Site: brandenburg
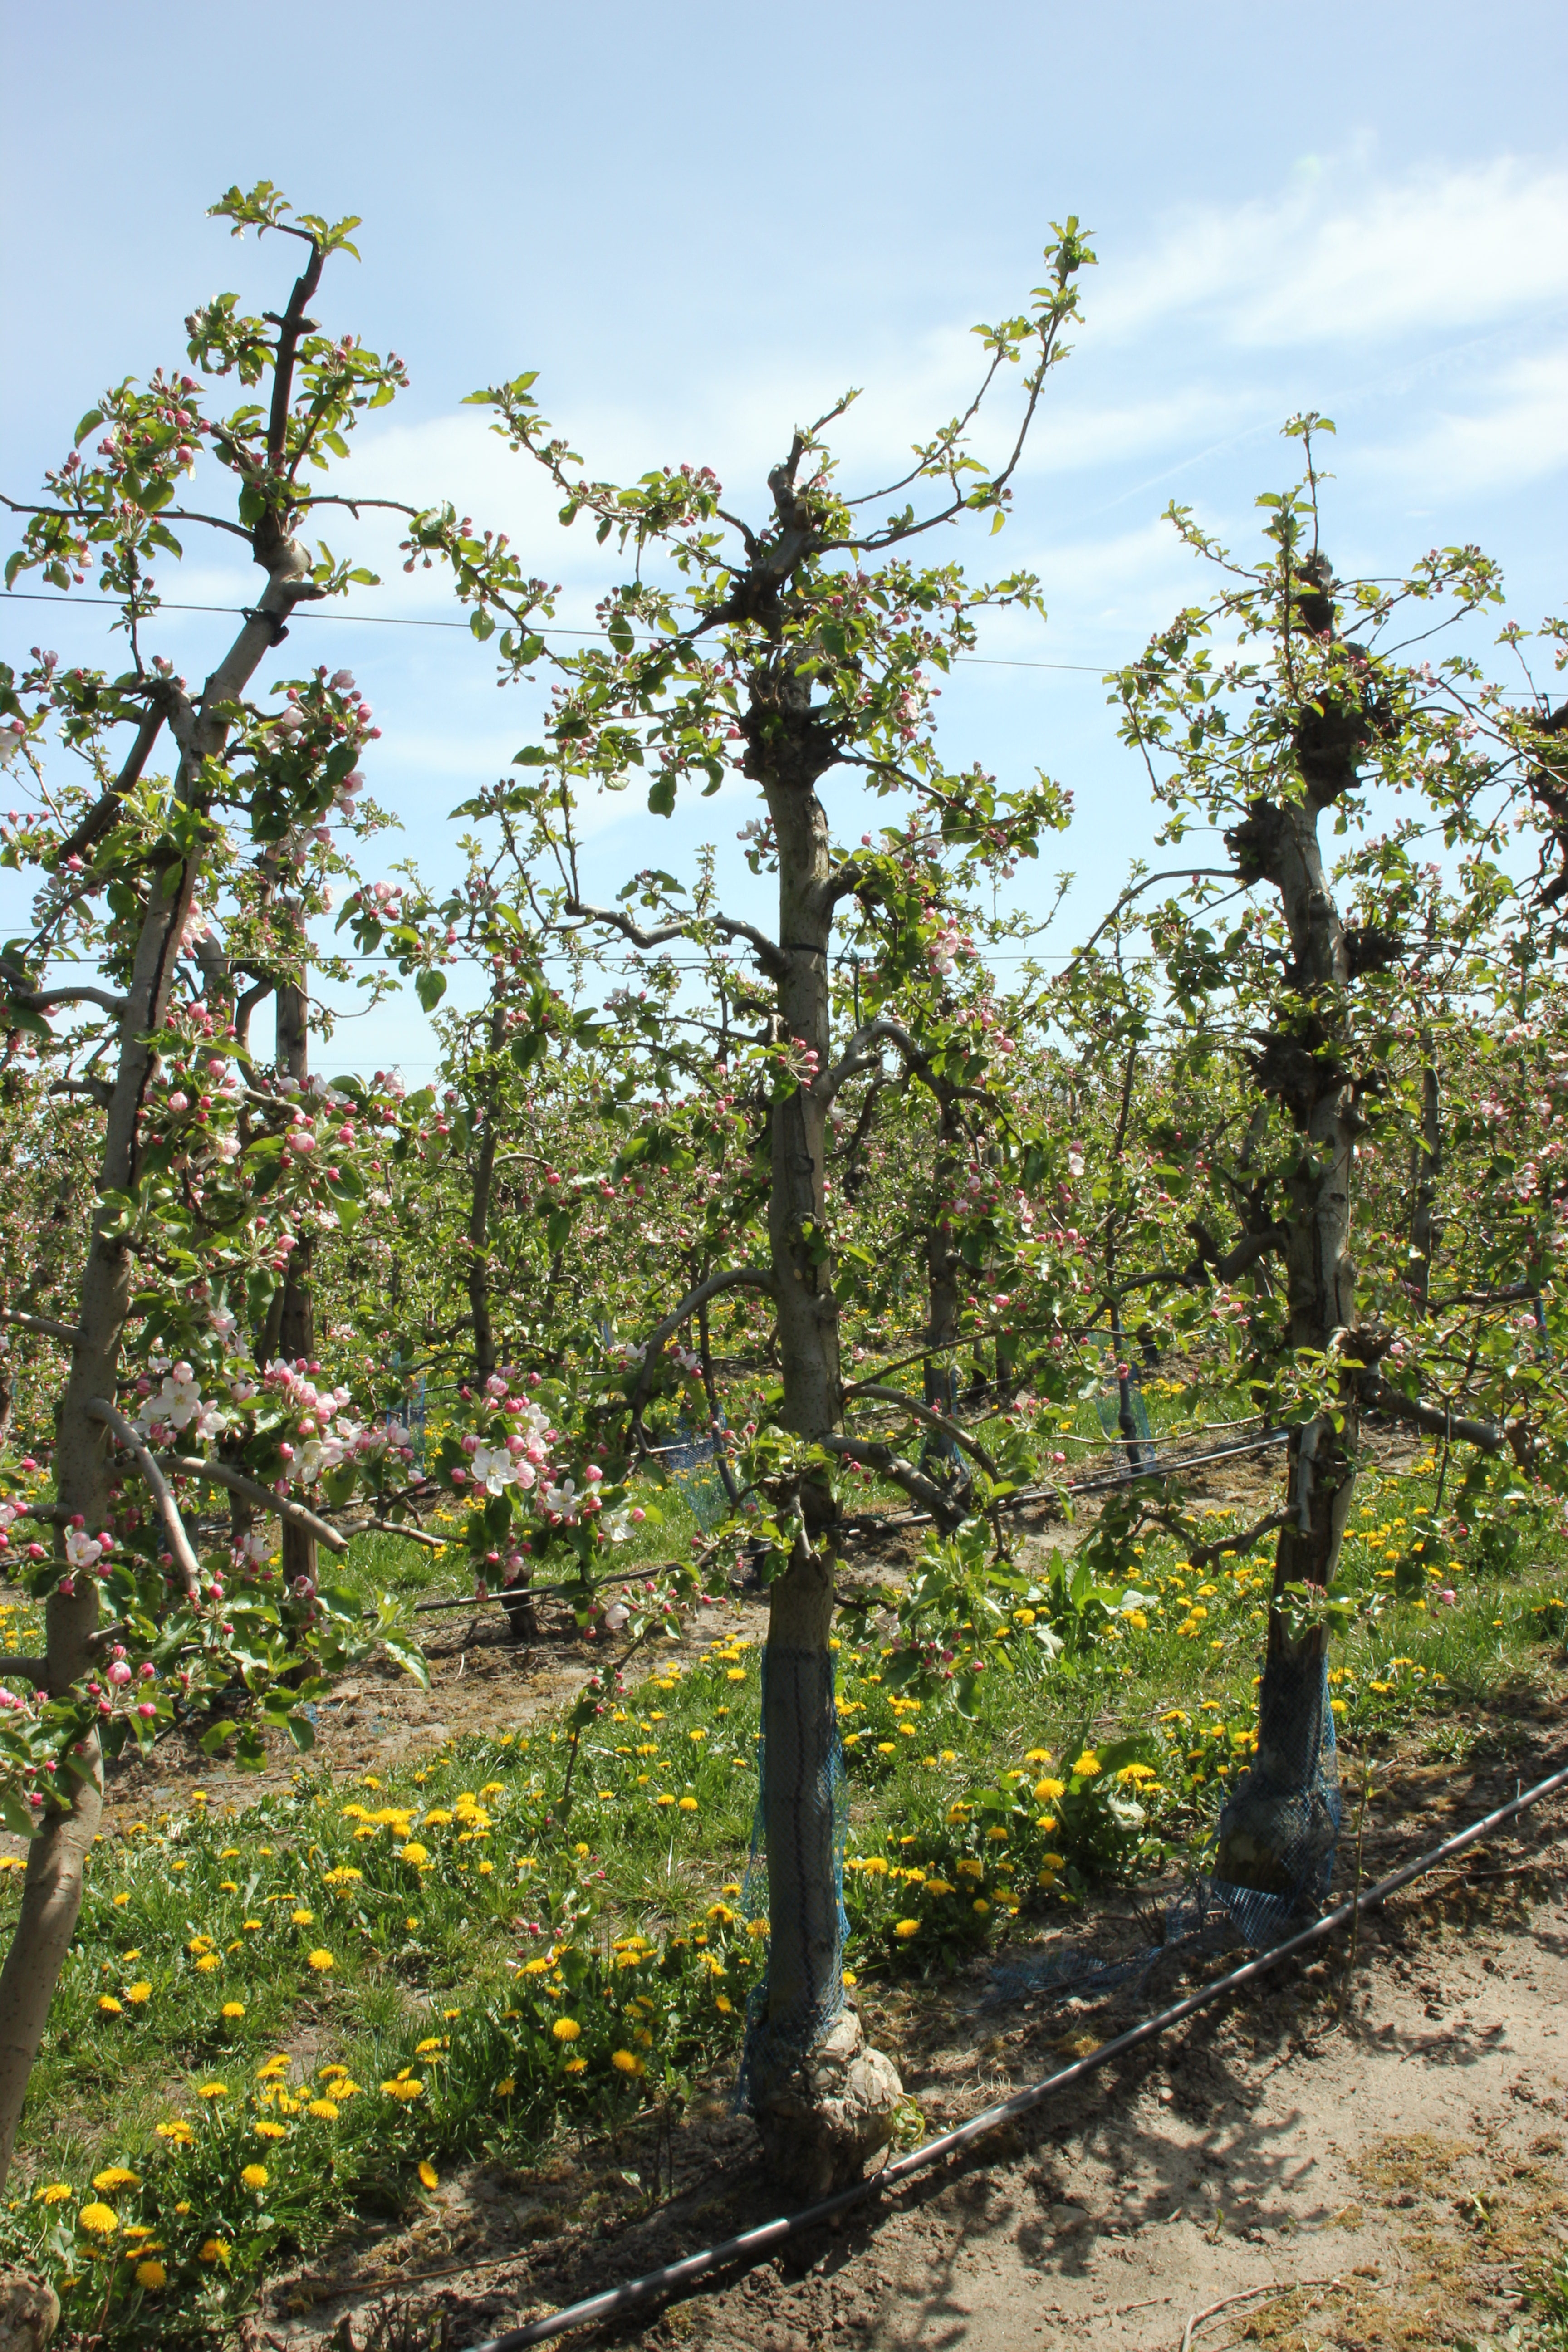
Growth stage (BBCH 57): Inflorescence emergence